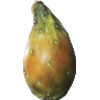
Label: cactus_fruit